Typhoon Wayne (1986)

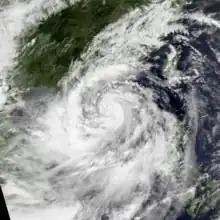
Typhoon Wayne (Miding) on September 4

Typhoon Wayne, known in the Philippines as Typhoon Miding, is one of the longest-lived tropical cyclones on record in the north-western Pacific Ocean. The system meandered for 21 days in August–September 1986 between the South China Sea and far western tropical North Pacific Ocean, staying within the monsoon trough and causing heavy rains across the Philippines, Taiwan, southeast China, Hainan Island, and Vietnam. Its maximum sustained winds peaked at category two strength on the Saffir–Simpson scale. Various signals were raised for Hong Kong three times due to Wayne's unusual track. A total of 490 perished, and the storm caused US$399 million (1986 US dollars) in damage.